Cultural center

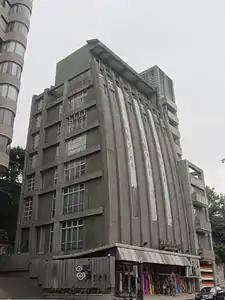
Ketagalan Culture Center in Taiwan.

A cultural center or cultural centre is an organization, building or complex that promotes culture and arts. Cultural centers can be neighborhood community arts organizations, private facilities, government-sponsored, or activist-run.